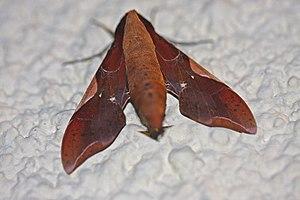
Calionima nomius est une espèce d'insectes lépidoptères de la famille des Sphingidae, sous-famille des Macroglossinae, de la tribu des Dilophonotini, sous-tribu des Dilophonotina et du genre Callionima.